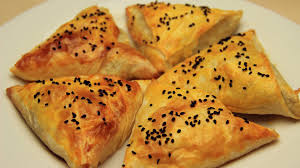
Yemek: borek